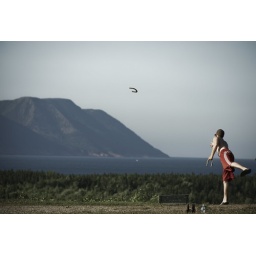
playing a game of horse shoes while camping in Ingonish, NS